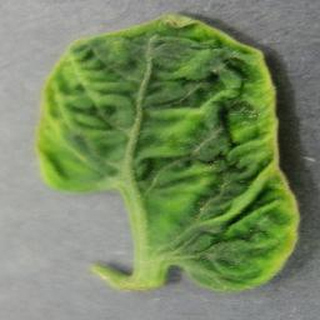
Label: tomato_yellow_leaf_curl_virus